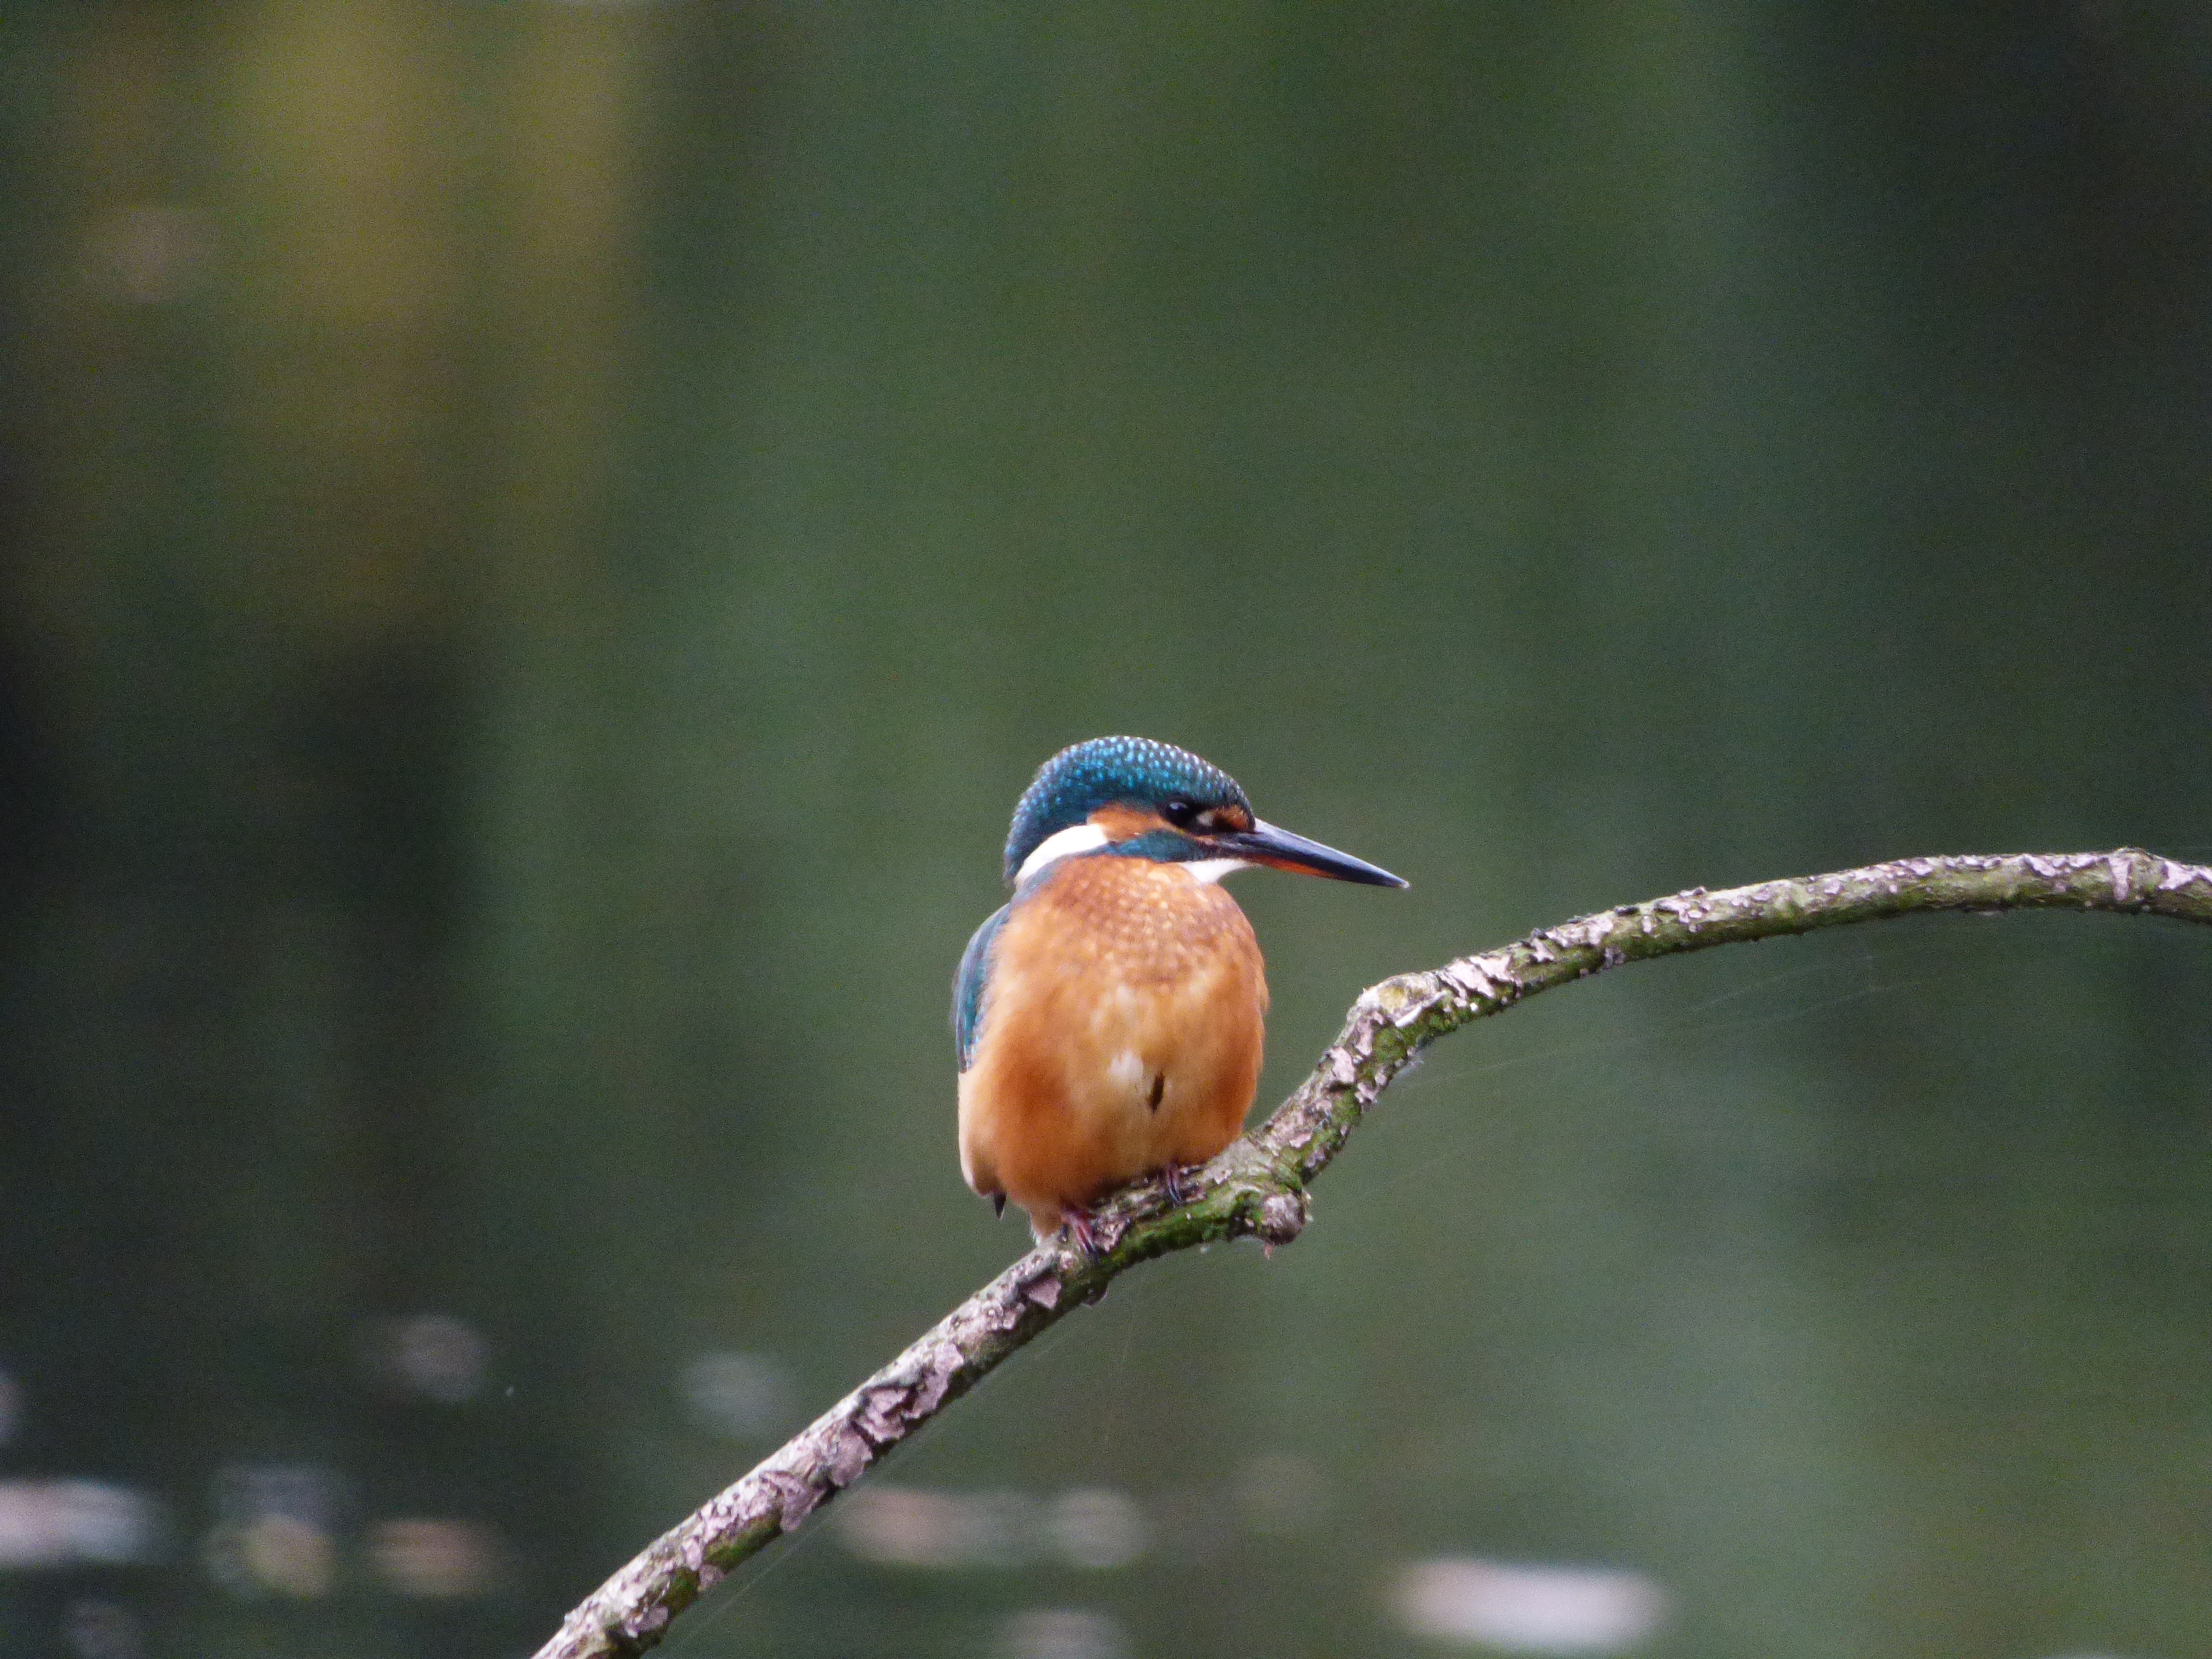
water, nature, branch, bird, wildlife, beak, fish, fauna, twig, dive, close up, vertebrate, for, over, kingfisher, perched, did, wren, macro photography, old world flycatcher, perching bird